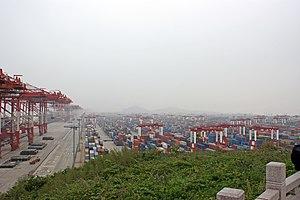
Port containers en eau profonde de Yangshan
Le port de Shanghai est à la fois un port en eau profonde — par l'intermédiaire du port de Yangshan — et un port fluvial. Il se situe à proximité immédiate dans la baie de Hangzhou entre la mer de Chine orientale et les cours d'eau Yangzi Jiang, Huangpu et Qiantang.